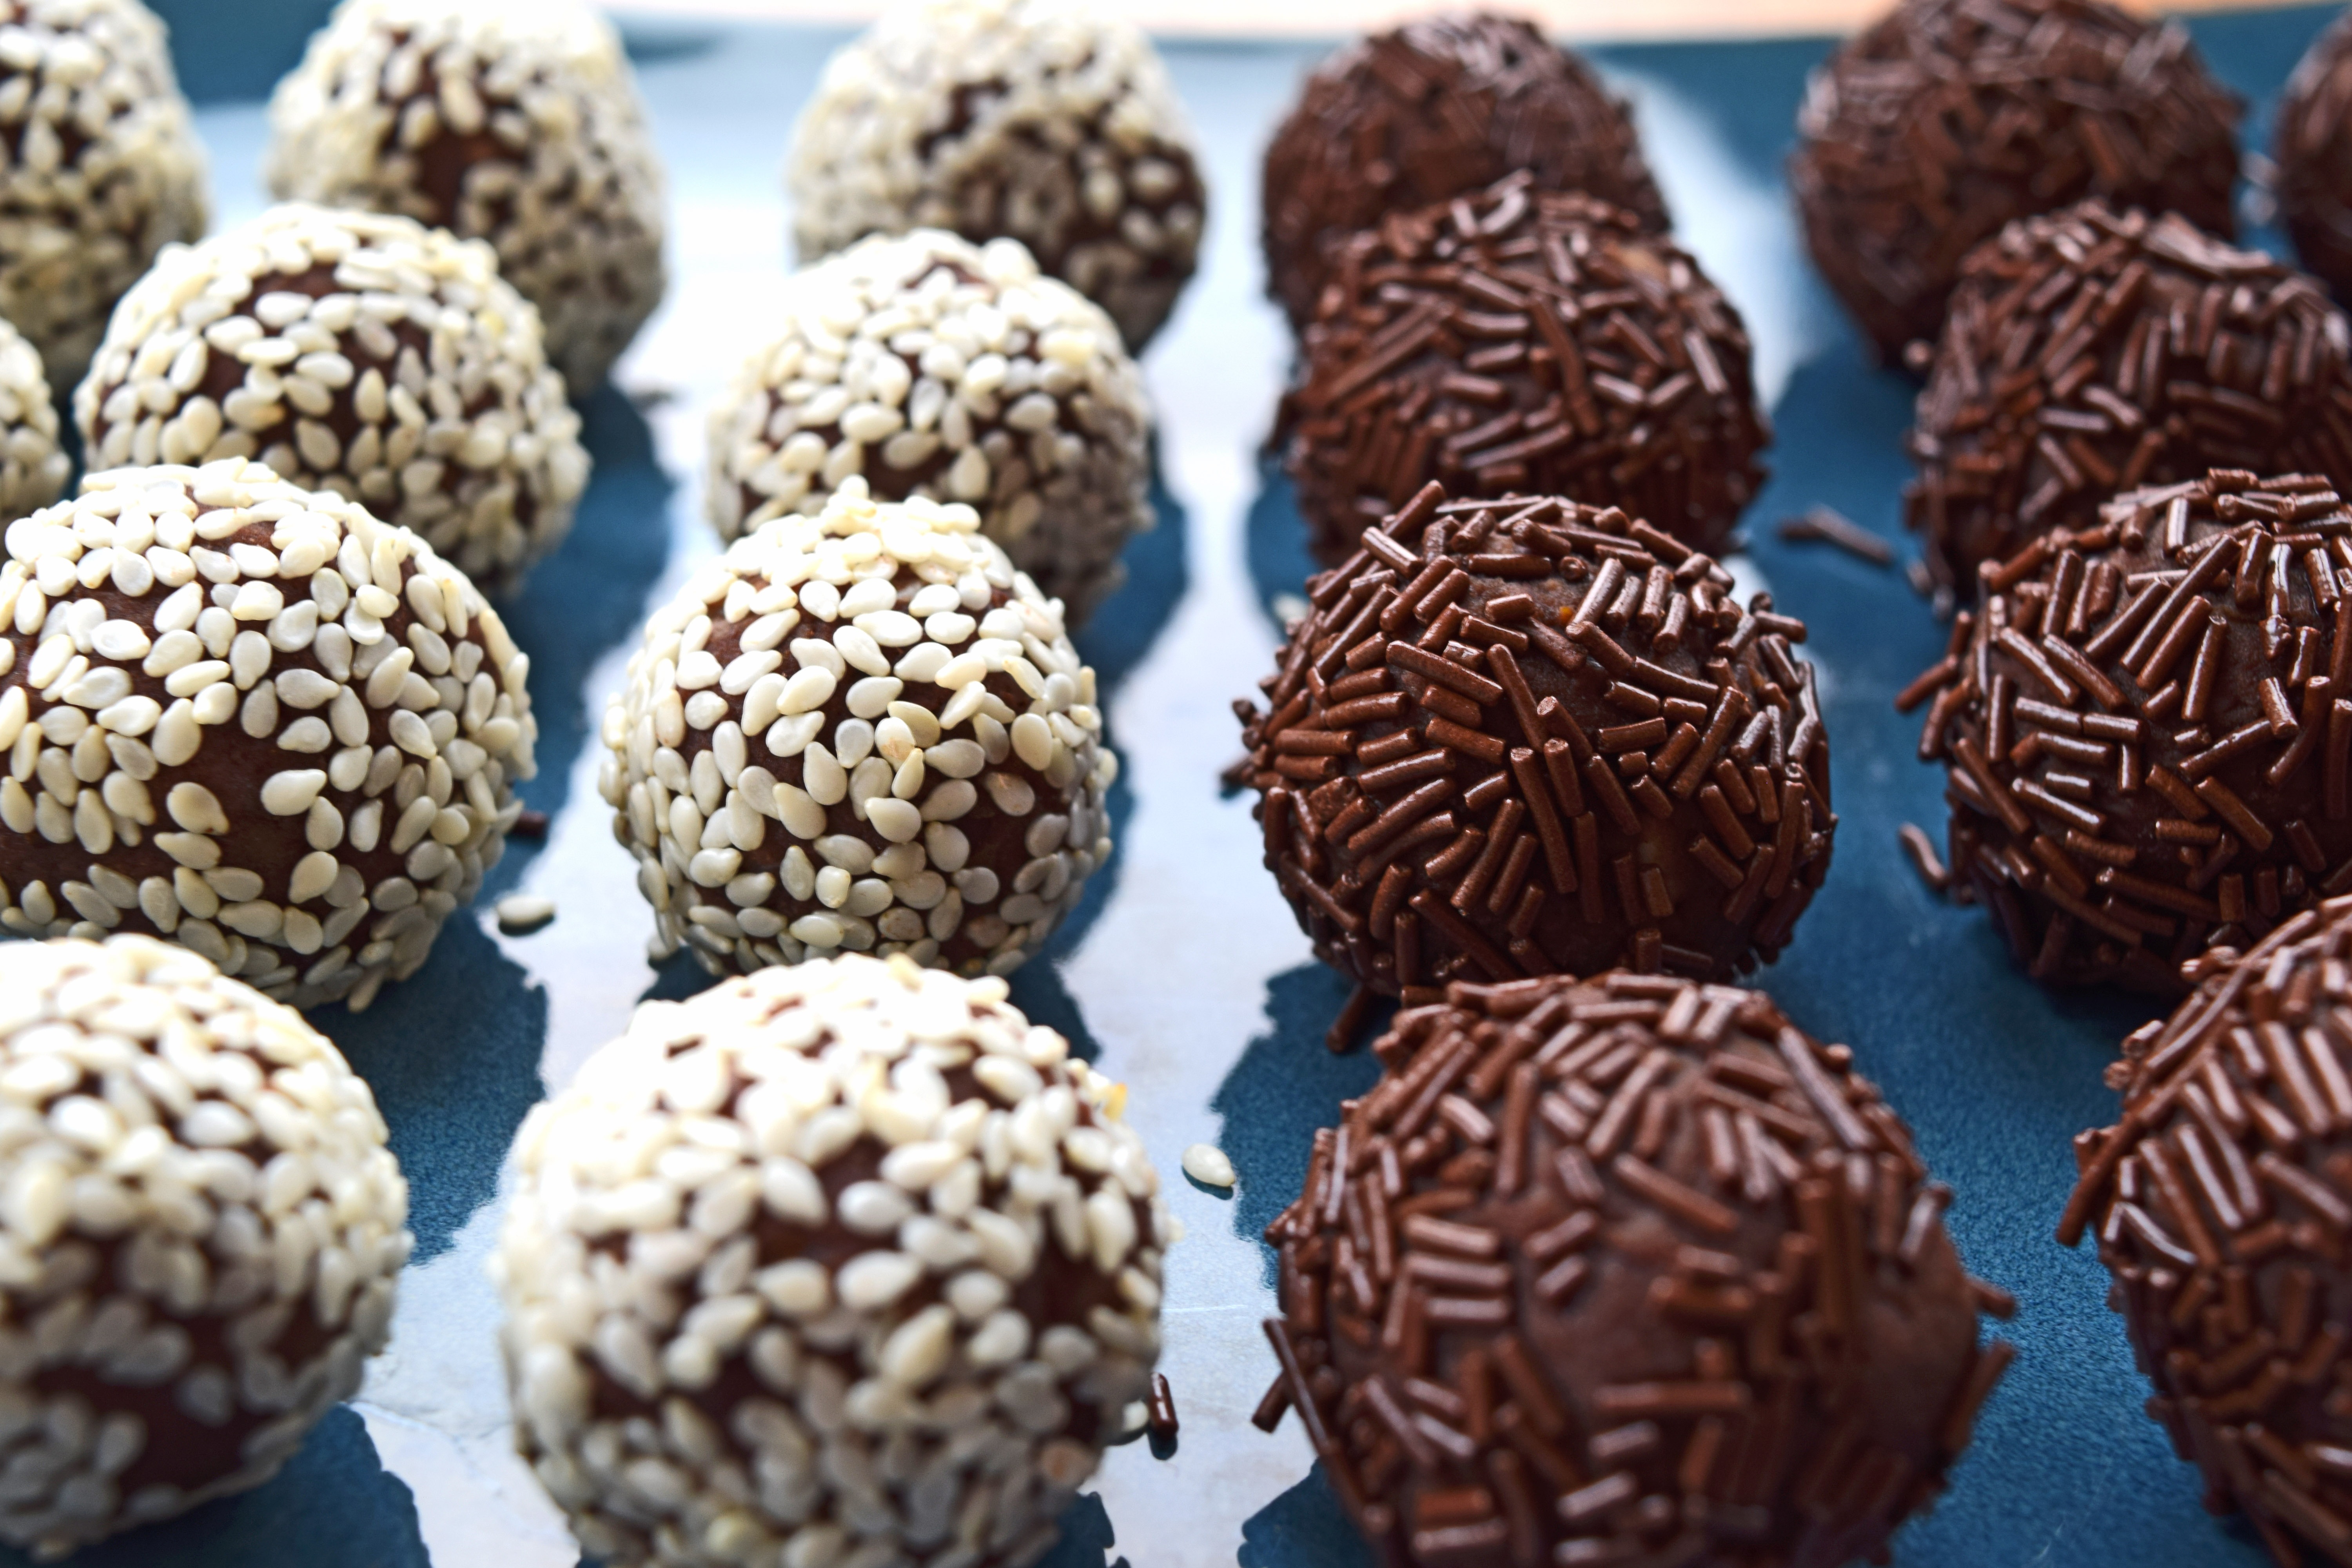
gift, food, produce, brown, mushroom, chocolate, gourmet, dessert, delicious, cocoa, sugar, treats, sweets, decorative, tasty, candy, confection, assortment, desire, praline, edible mushroom, truffles, chocolate truffle, chokladboll, rum ball